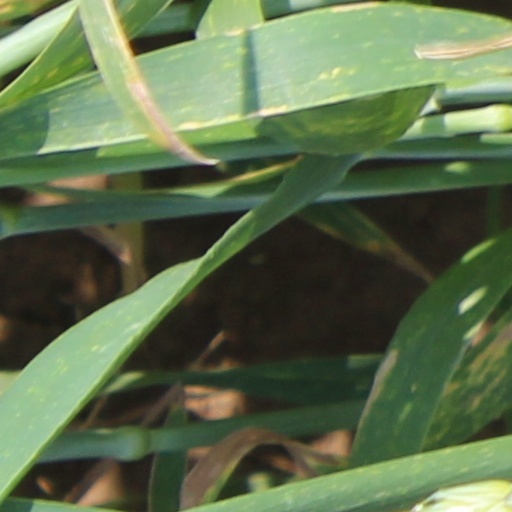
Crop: wheat